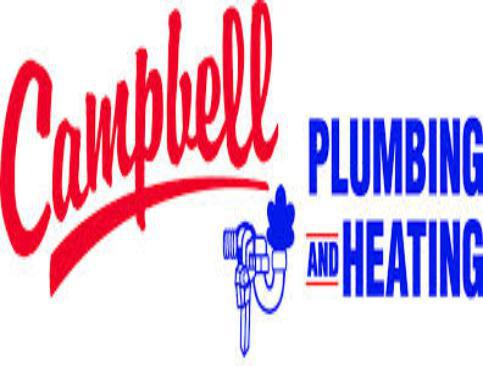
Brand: Campbells
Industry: Food